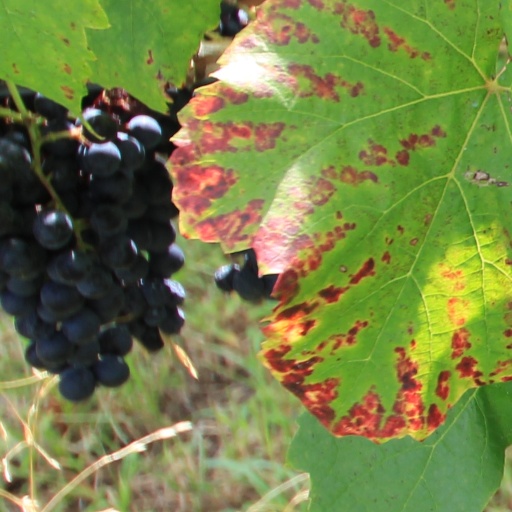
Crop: grape